Huntingdon

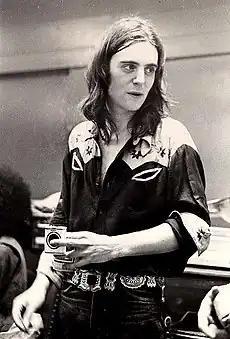
Terry Reid in 1974

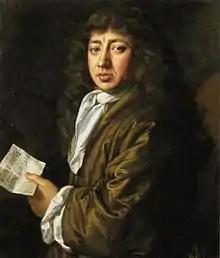
Portrait of Samuel Pepys, by John Hayls, 1666

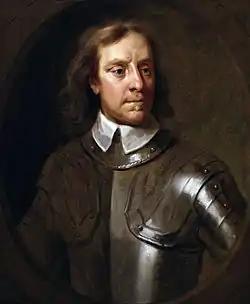
Oliver Cromwell, 1646

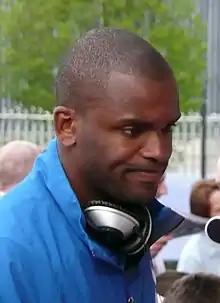
Darren Bent in 2008

The following people and military units have received the Freedom of the Town of Huntingdon.